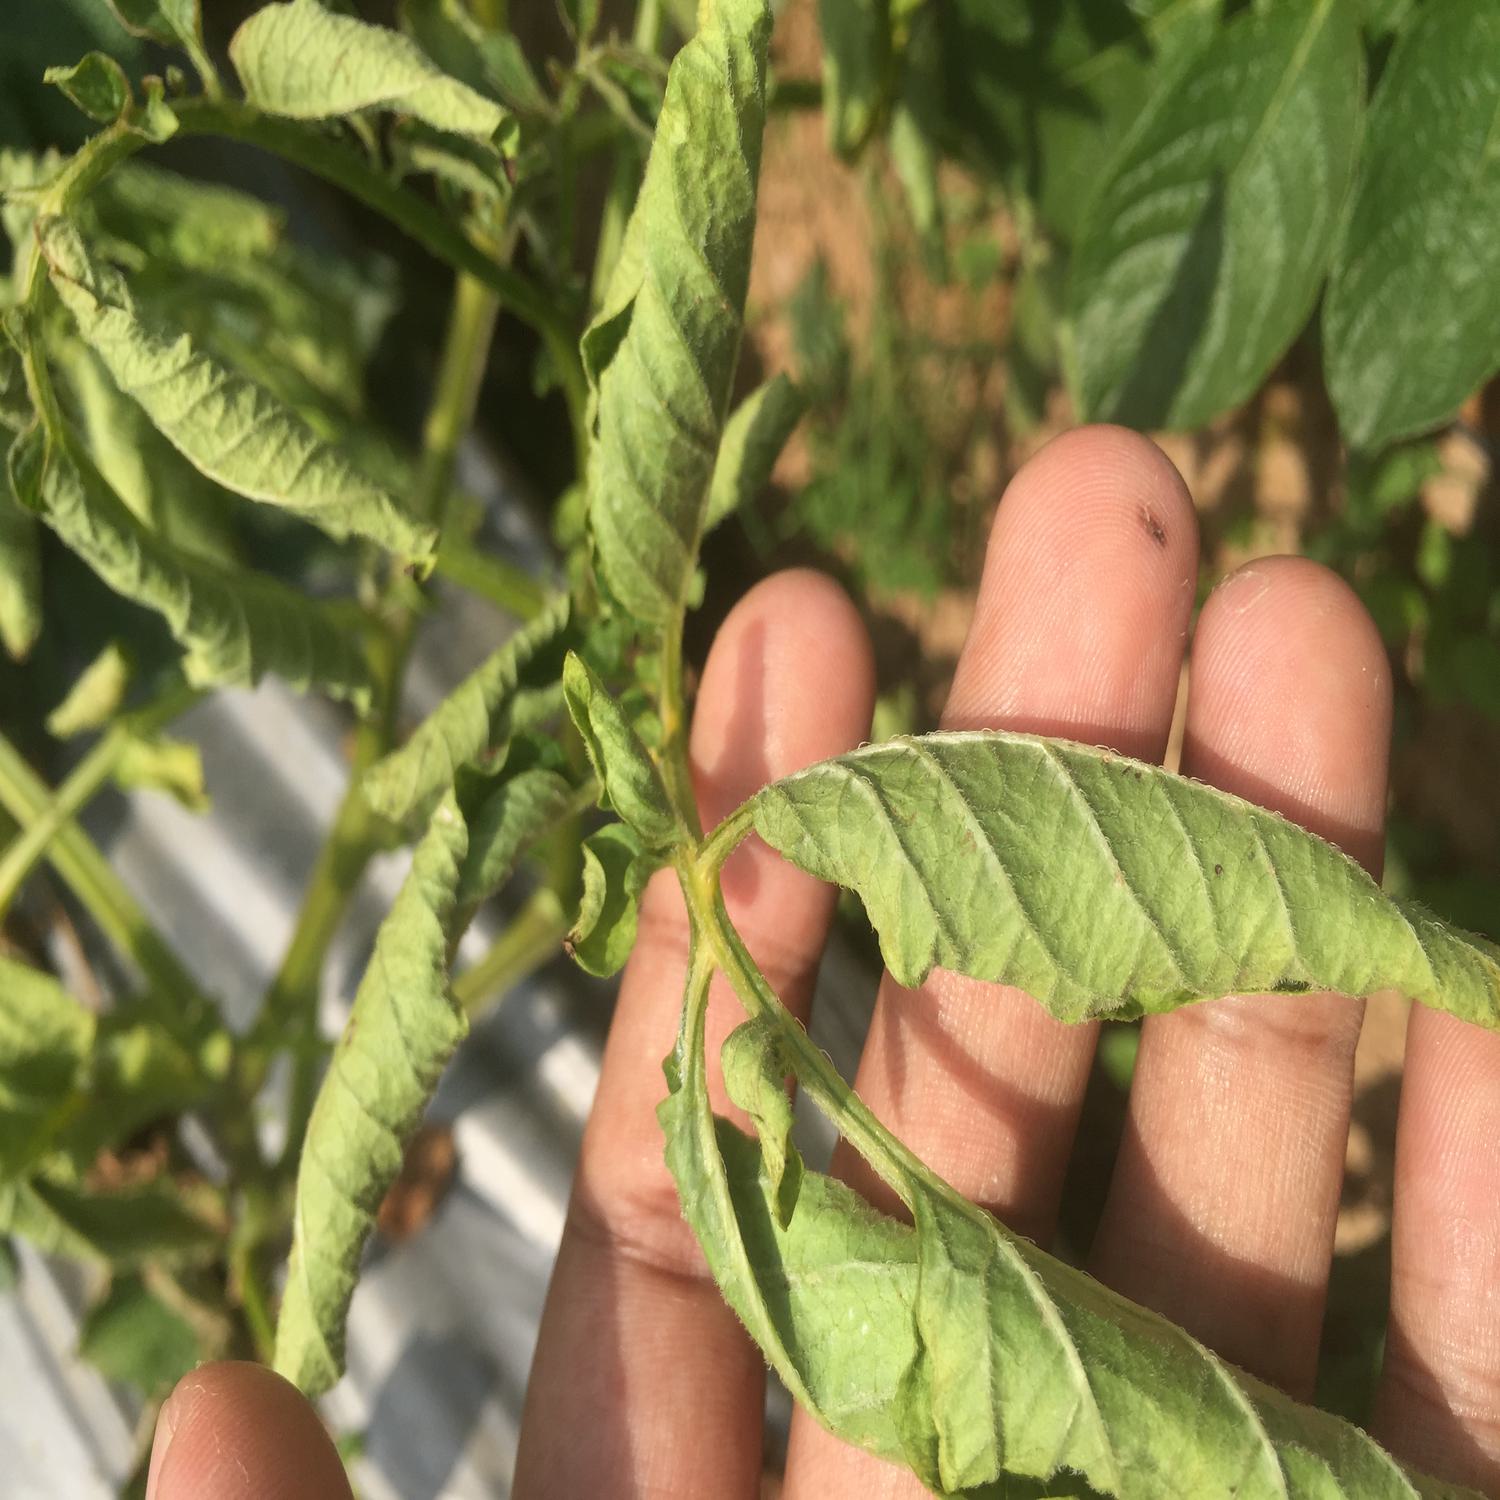
Etiqueta: Pudricion_Parda